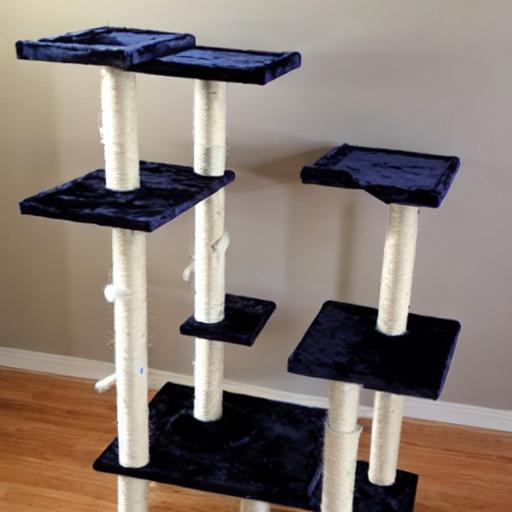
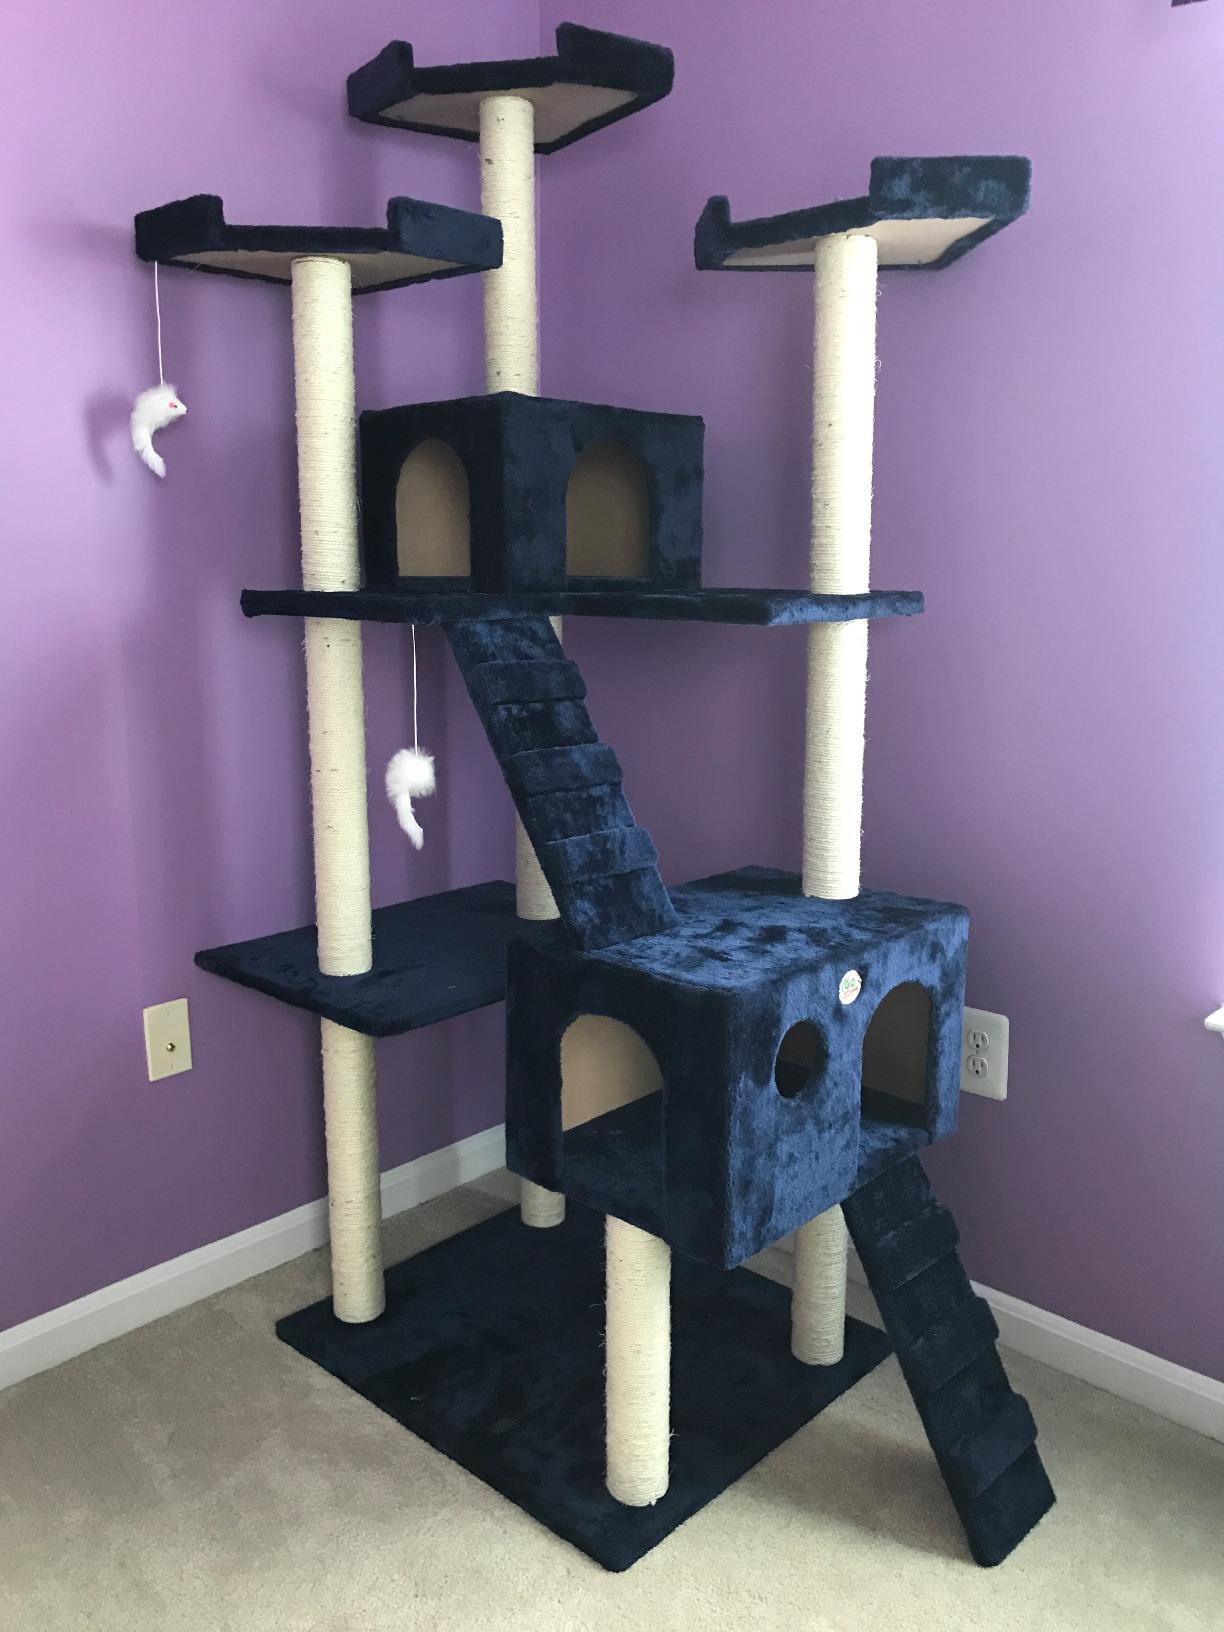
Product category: items_cat tree
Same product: no